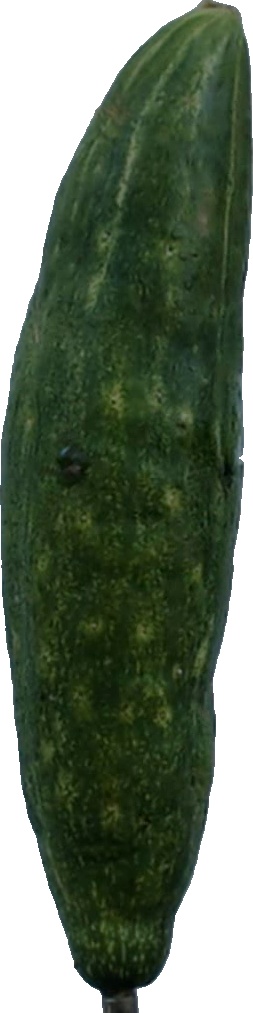
Label: cucumber_3